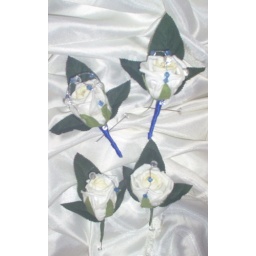
*richard 275 b/h* grooms,bestmans, & & 2 x young mens ivoery rose buttonholes in royal blue col theme